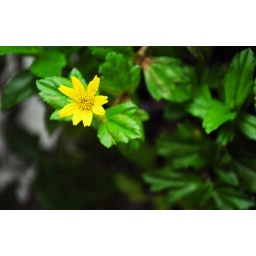
A little yellow flower in the green